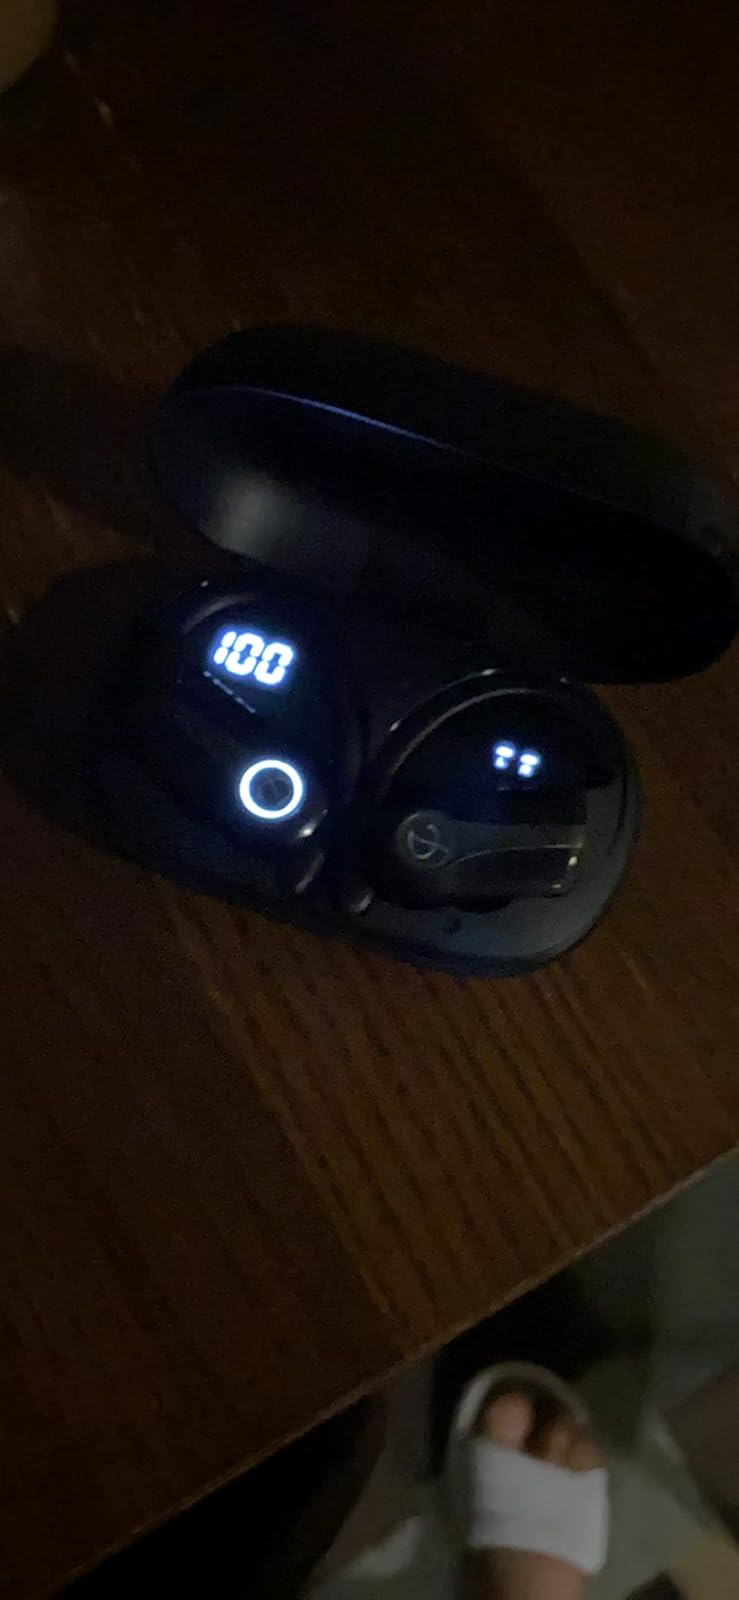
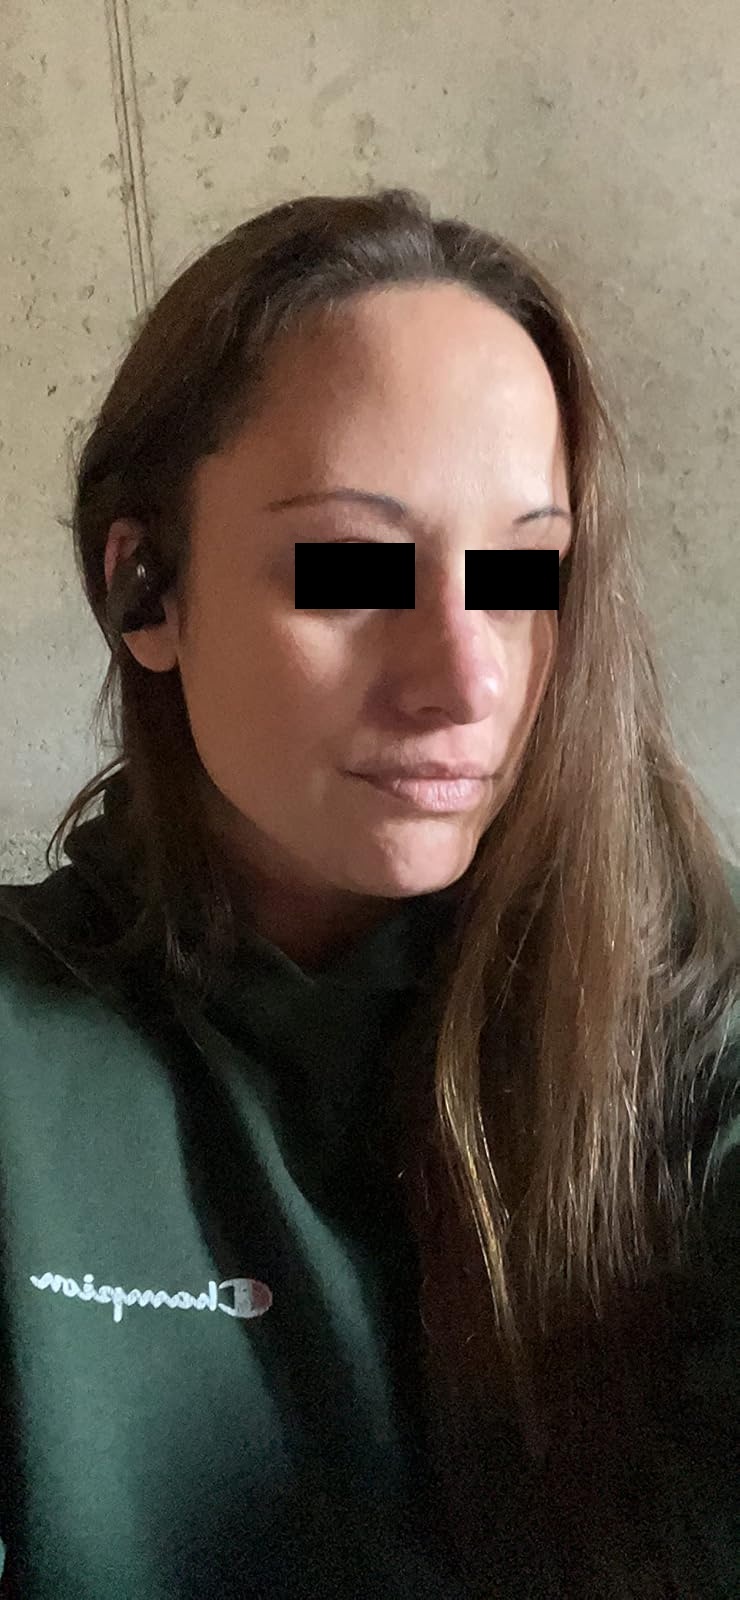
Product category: earbuds
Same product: yes